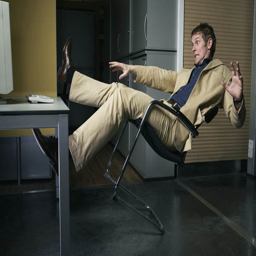
a man falling off his chair